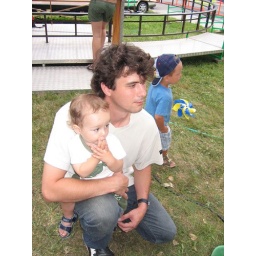
behind Daniel, the little boy in blue hat, is my best friends Sarka's son...